The Afters

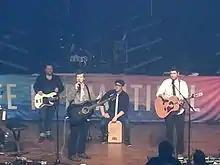
The Afters performing in April 2014

The Afters is an American Christian rock band founded by Josh Havens and Matt Fuqua. Havens and Fuqua first worked together in a Starbucks coffee shop in Mesquite, Texas, where they performed songs for customers before deciding to form a band. They were initially joined by Brad Wigg from the same Starbucks and drummer Michael Burden and performed with the name Blisse. When Burden left the band, Marc Dodd, who also worked at the Mesquite Starbucks stepped in. Their song "Never Going Back to OK" was the most-played song on R&R magazine's Christian CHR chart for 2008.